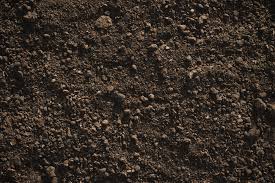
Soil type: Black Soil